Ion (play)

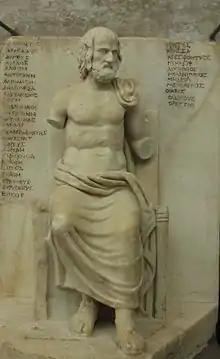
Statue of Euripides

Ion ("Iōn") is an ancient Greek play by Euripides, thought to have been written between 414 and 412 BC. It follows the orphan Ion, a young and willing servant in Apollo's temple, as he inadvertently discovers his biological origins. As it unfolds the play is also the powerful story of his mother, Creusa, as she strives to guide her own life after having experienced terrible abuse at the hands of a god who is beyond her power (or that of any mortal). Euripides' retelling of this myth is a radical step forward among the Greek tragedies: while in other plays of classical Athens individuals often rail against the disasters that the Fates or the gods have caused to befall them, in this powerful play both Creusa and Ion actually challenge whether the gods have any right to govern the destinies of human beings. In the end, however, Euripides takes a step back from this precipitous development in human thought.